Gravel road

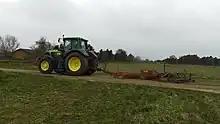
Maintenance of a gravel road in Denmark

Gravel roads require much more frequent maintenance than paved roads, especially after wet periods and when accommodating increased traffic. Wheel motion shoves material to the outside (as well as in-between travelled lanes), leading to rutting, reduced water-runoff, and eventual road destruction if unchecked. As long as the process is interrupted early enough, simple re-grading is sufficient, with material being pushed back into shape.